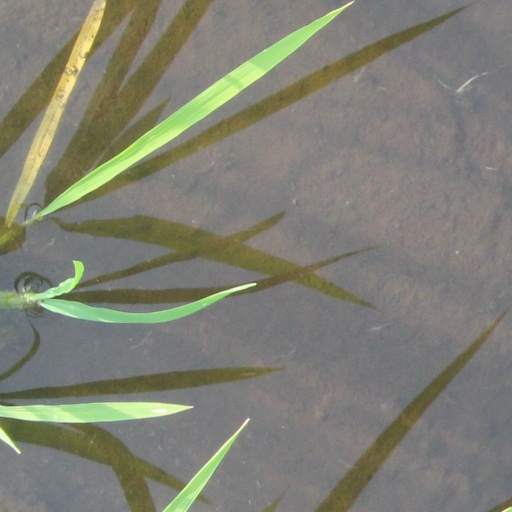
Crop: rice